Jason Wright

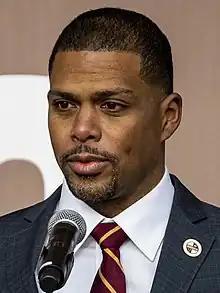
Wright in 2022

Jason Gomillion Wright (born July 12, 1982) is an American business consultant. He attended Northwestern University in the early 2000s and played American football as a running back for the Wildcats while earning a degree in psychology. Wright played as a reserve running back and special teamer in the National Football League (NFL) for the Atlanta Falcons, Cleveland Browns, and Arizona Cardinals. He additionally served as the NFLPA representative for the Cardinals during the 2011 NFL lockout before retiring.